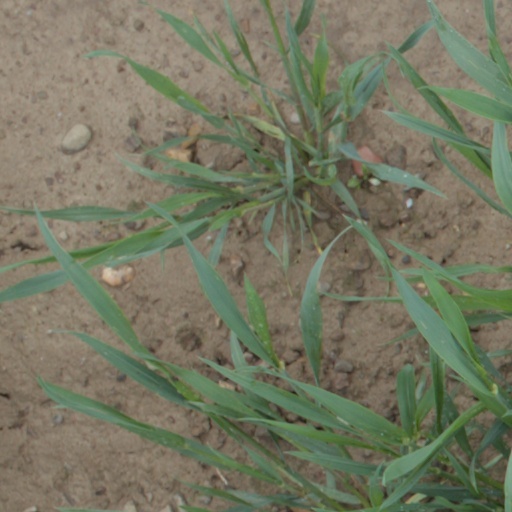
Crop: wheat